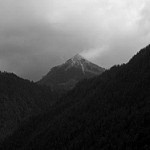
Label: B & W